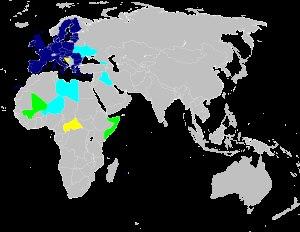
Les opérations et les missions de l'Union européenne conduites au titre de la politique de sécurité et de défense commune peuvent être de trois nature : militaire, civile ou civilo-militaire.